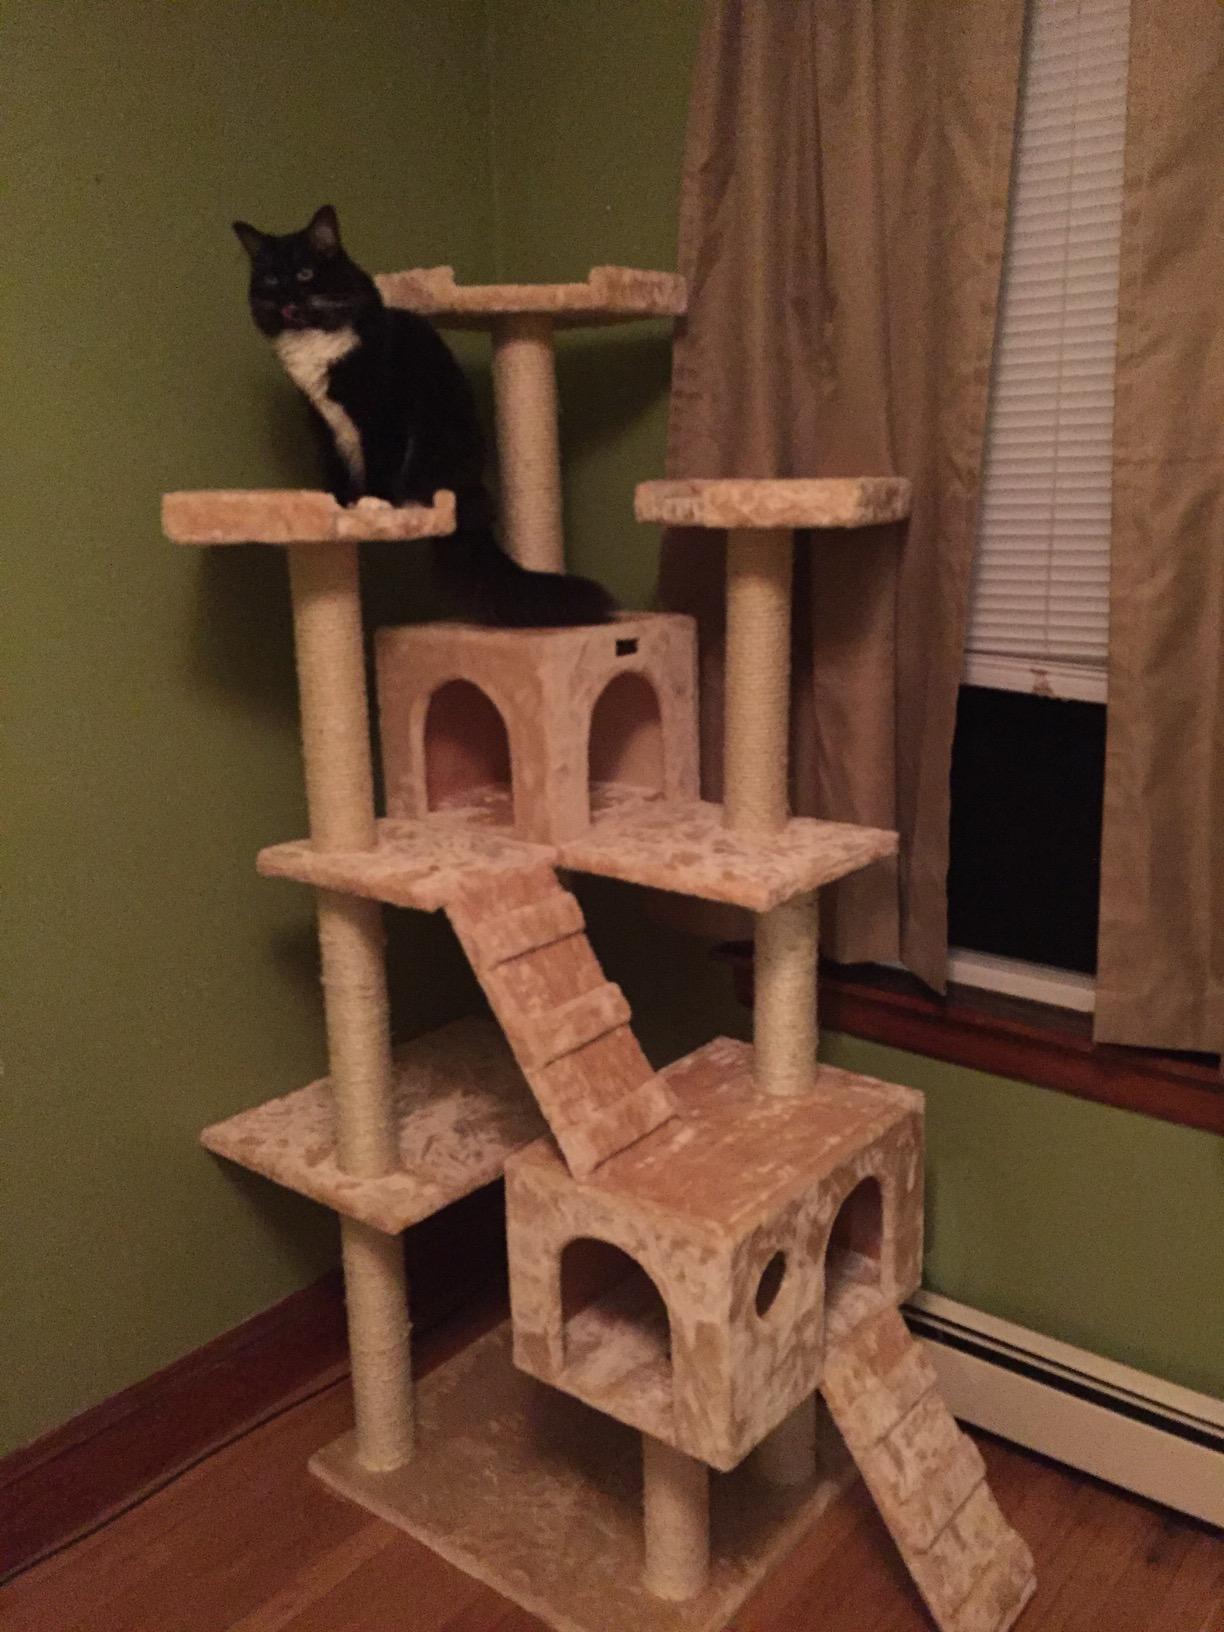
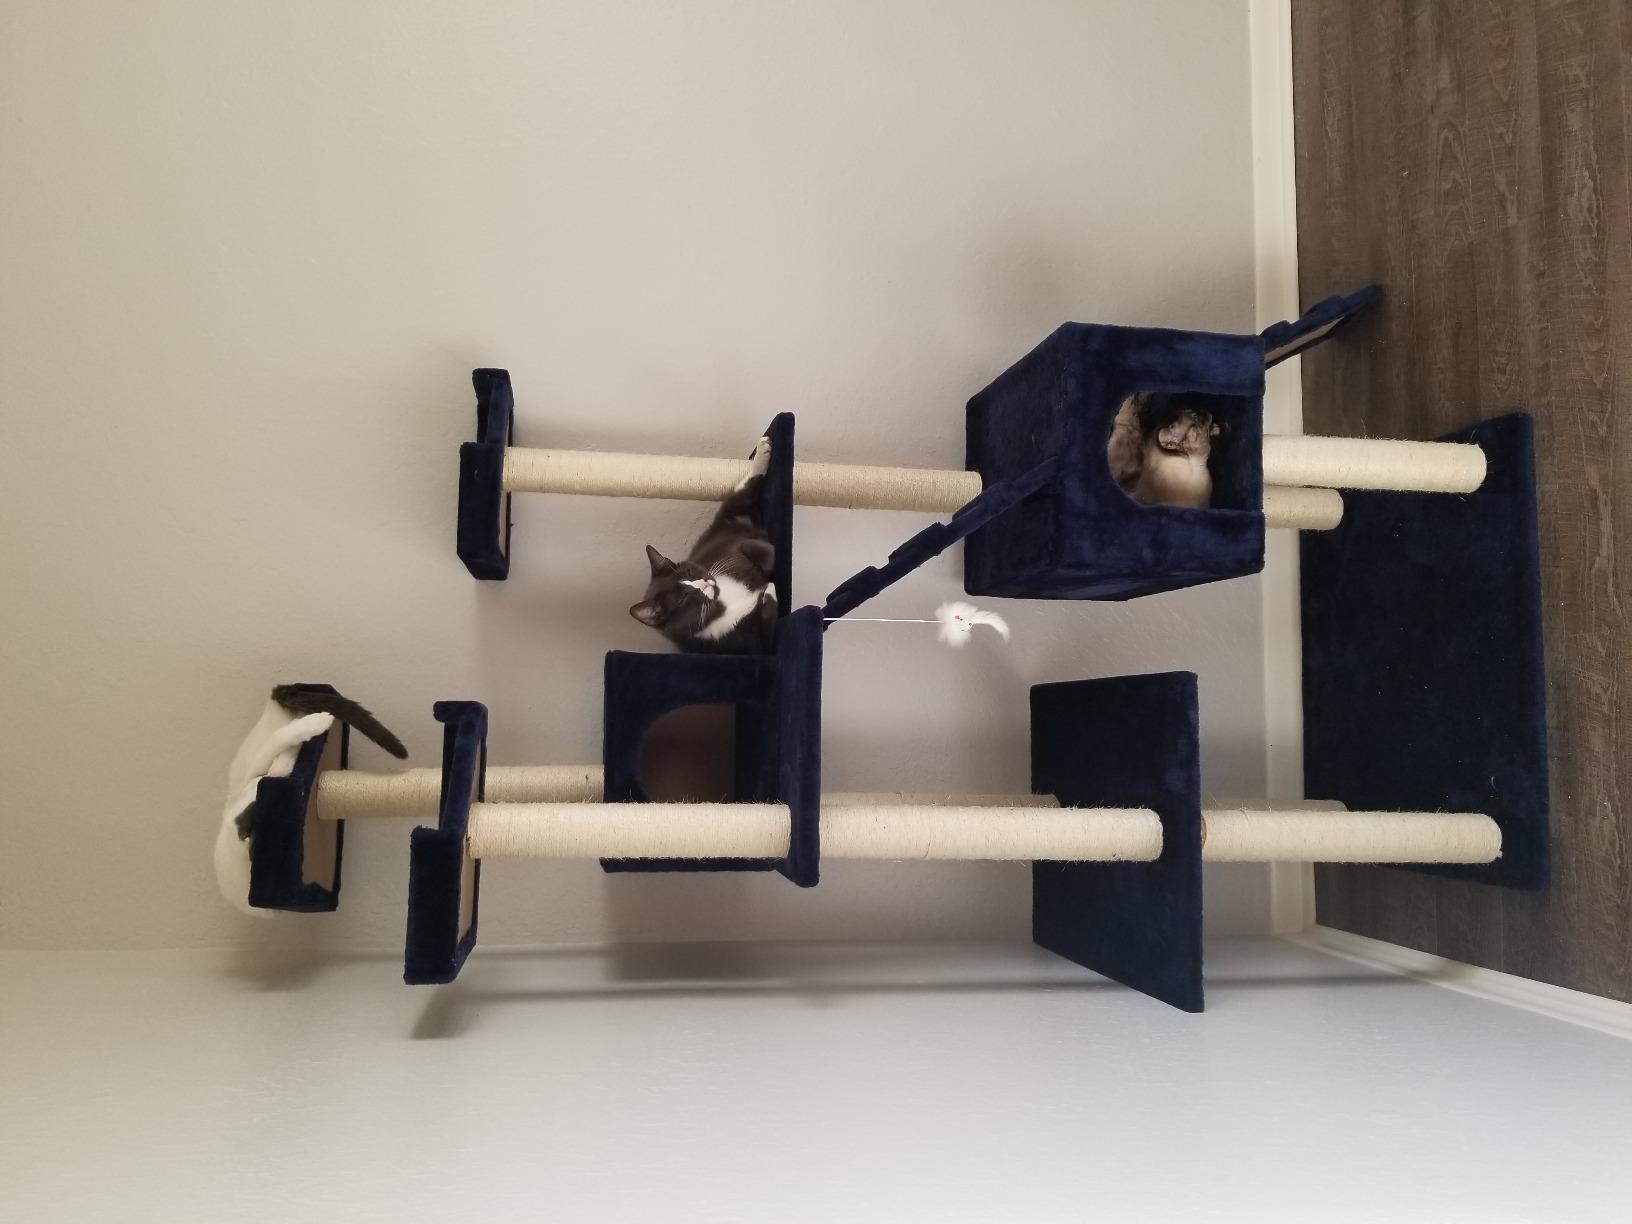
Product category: items_cat tree
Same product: no